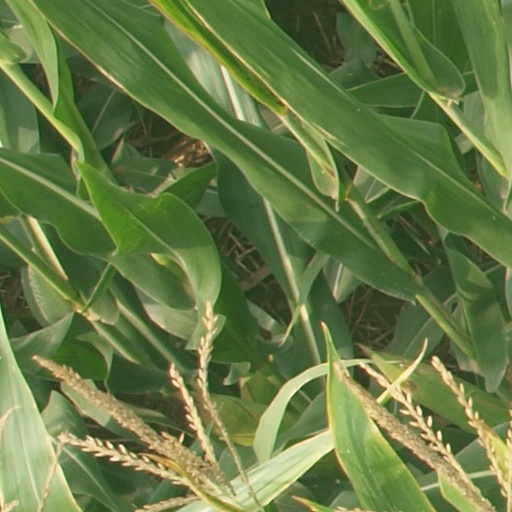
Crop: maize; corn